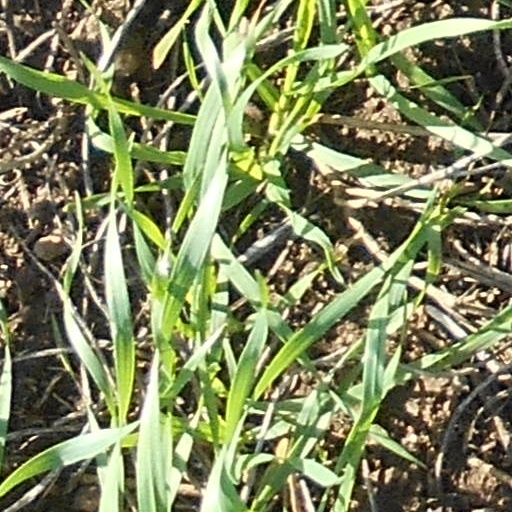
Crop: wheat